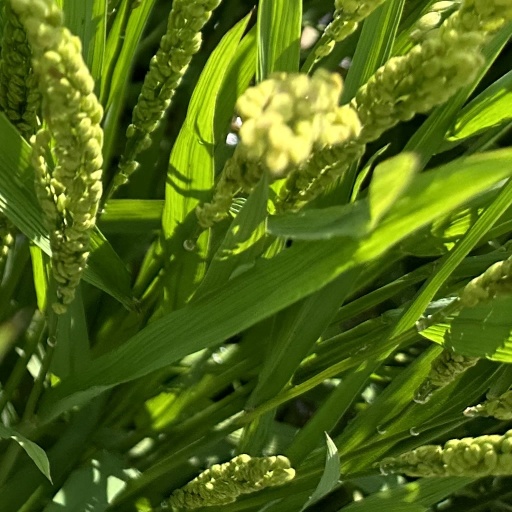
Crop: rice